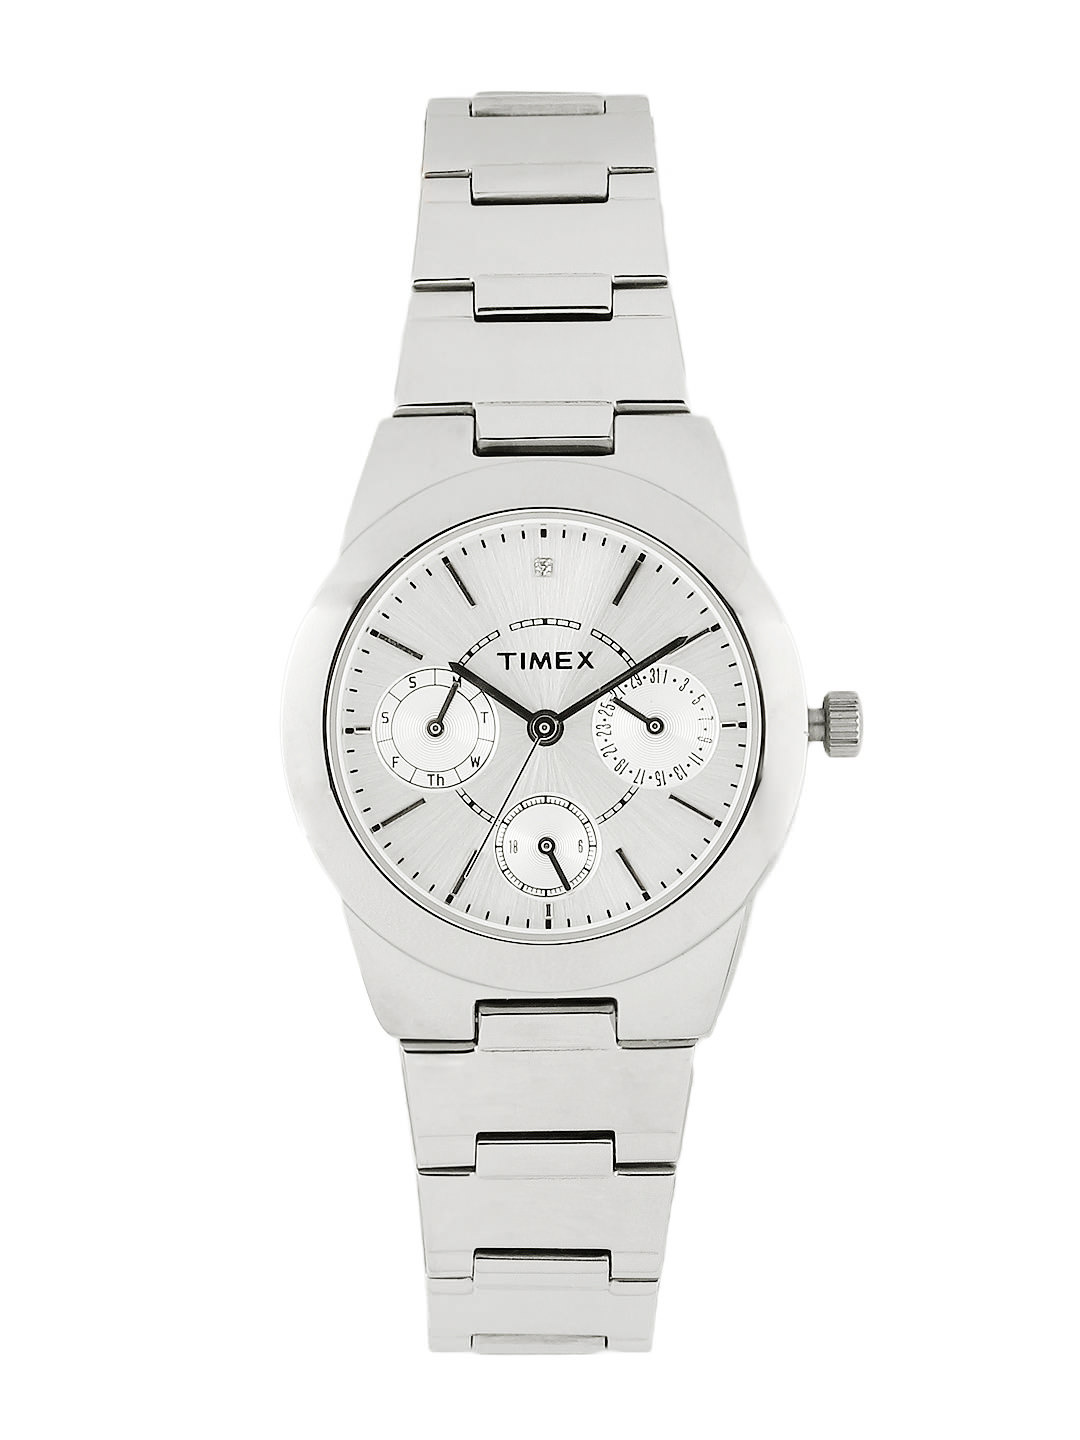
Timex Women Silver-Toned Dial Watch J103
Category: Accessories / Watches / Watches
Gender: Women
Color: Silver
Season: Winter 2016
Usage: Casual